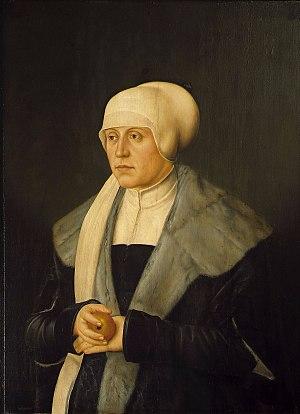
Cet article donne la liste des épouses des souverains de Bavière.
Cunégonde d'Autriche, née le 16 mars 1465 à Wiener Neustadt et morte le 6 août 1520 à Munich, était une archiduchesse de la maison de Habsbourg, la sœur de l'empereur Maximilien Iᵉʳ. En tant qu'épouse du duc bavarois Albert IV, elle fut duchesse consort de Bavière-Munich de 1487 à 1505, puis duchesse consort de Bavière de 1505 jusqu'a sa mort.